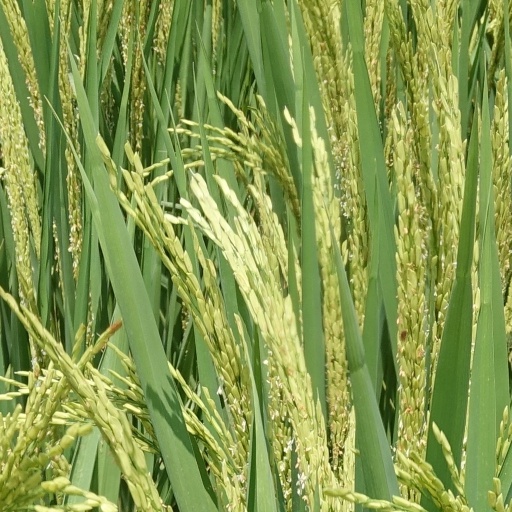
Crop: rice